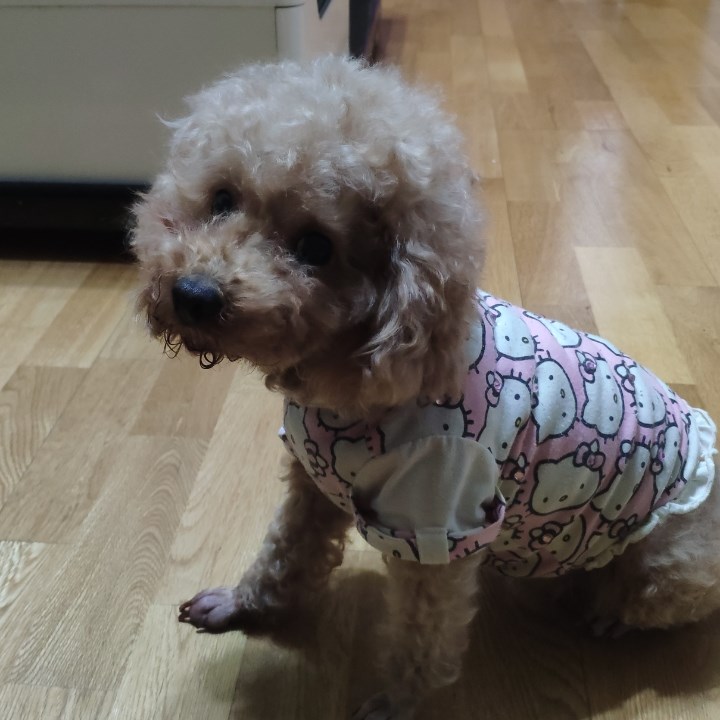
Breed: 7449-n000128-teddy